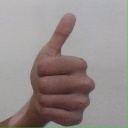
अक्षर: थ